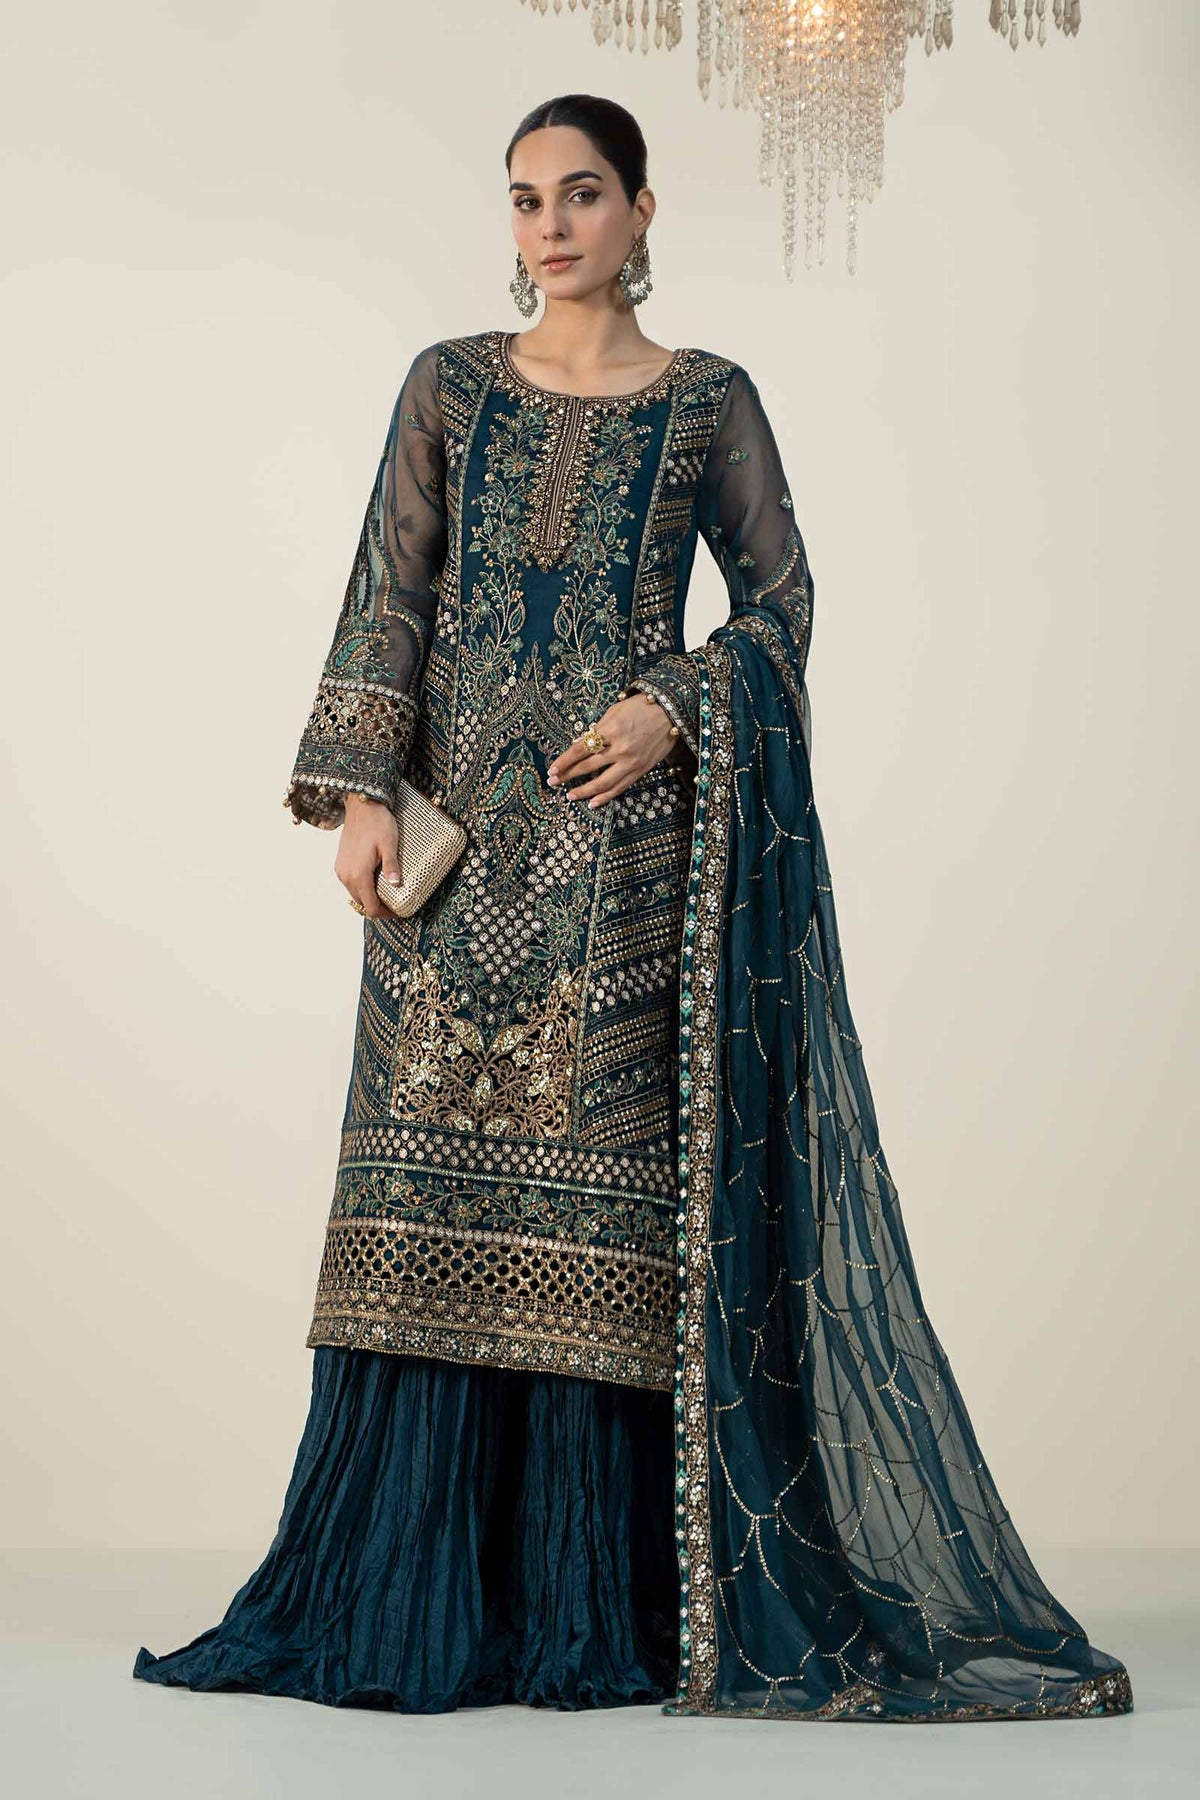
navy embroidered net salwar suit